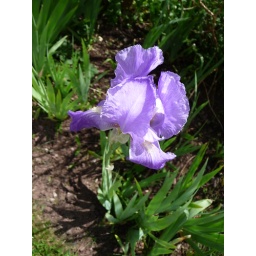
Iris flower in the castle hotel garden. Castle Hotel, Brecon, Powys, LD3, Wales.